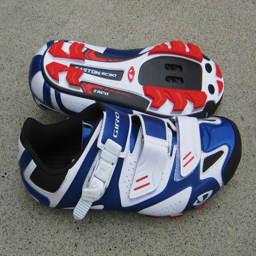
matching shoes ... note the name on the sole